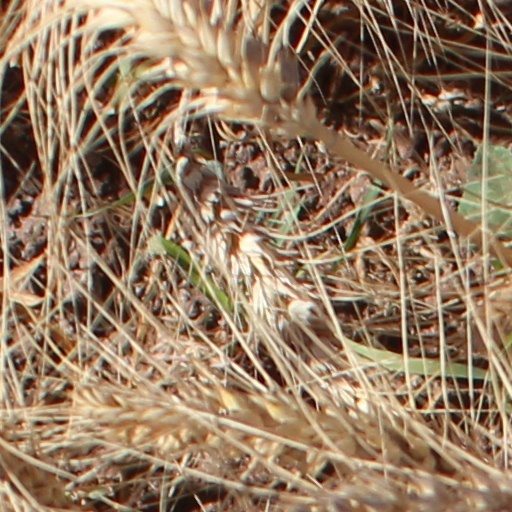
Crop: wheat